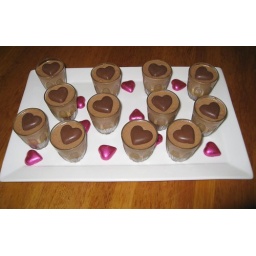
Mars bar cake in dessert cups